Kismath (2016 film)

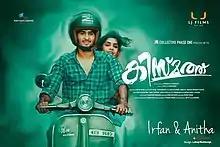
Theatrical release poster

Kismath (from kismet) is a 2016 Indian Malayalam-language romantic drama film written and directed by debutante Shanavas K Bavakutty. The film stars Shane Nigam as Irfan and Shruthy Menon as Anita, two star-crossed lovers from different religious backgrounds (Islam and Hinduism). It is produced by Rajeev Ravi under the banner of Pattam Cinema Company, and in association with LJ Films and Akbar Travels.